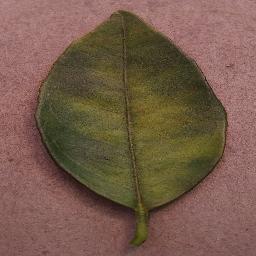
Label: Orange___Haunglongbing_(Citrus_greening)